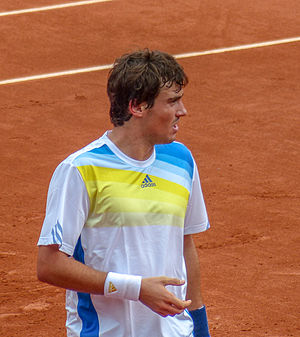
Guido Pella
Guido Pella er en professionel mandlig tennisspiller fra Argentina.